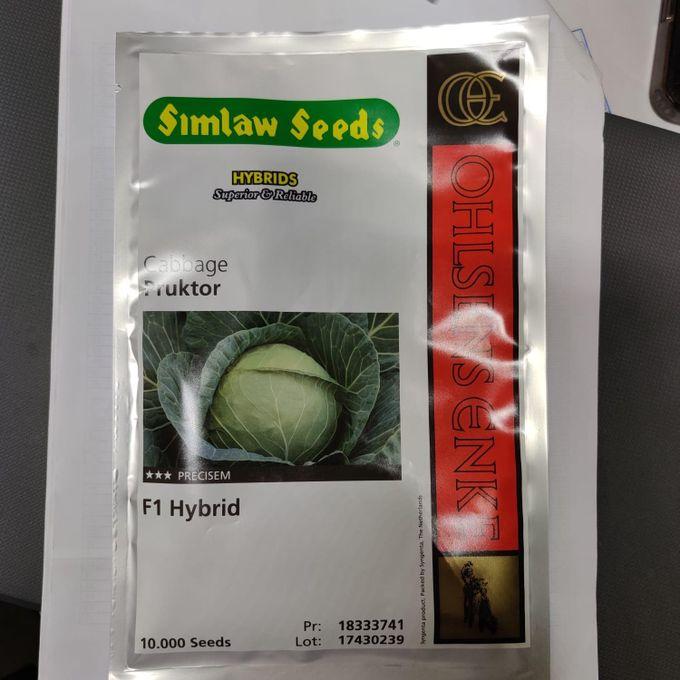
Kifungashio cha mbegu kilichobeba rangi: nyeupe, kijani na nyekundu kikiwa na picha ya zao liliostawi vizuri, inayoashiria ubora wa mbegu hii na juu ikiwa na maandishi yanayosema "Simlaw" ikiwa ni alama ya kuamimnika katika kilimo cha mazao bora.